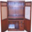
Label: wardrobe